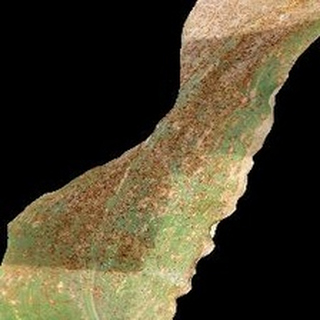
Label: corn_common_rust